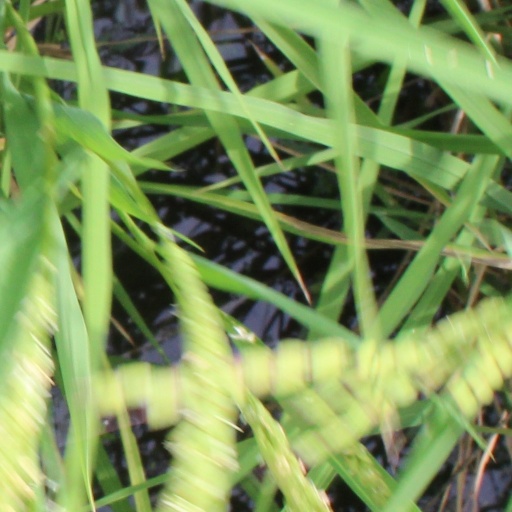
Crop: rice